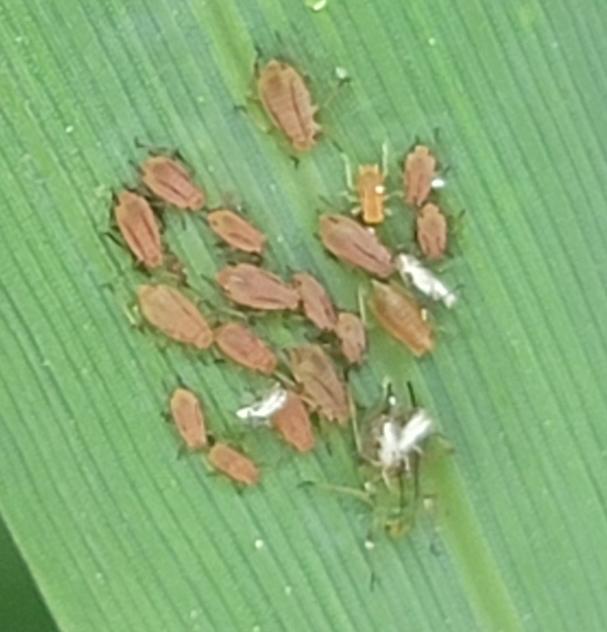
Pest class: english_grain_aphid